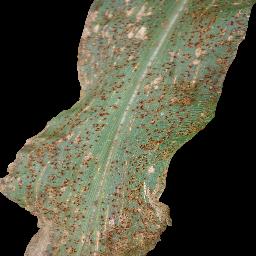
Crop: corn
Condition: (maize)_common_rust